Alice in Wonderland (1903 film)

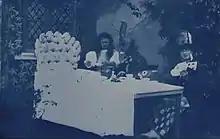
May Clark as Alice (left) and Norman Whitten (right) as the Mad Hatter

Alice in Wonderland is a 1903 British silent fantasy film directed by Cecil Hepworth and Percy Stow. Only one copy of the original film is known to exist. The British Film Institute (BFI) partially restored the movie and its original film tinting and released it in 2010. According to BFI, the original film ran about 12 minutes; the restoration runs 9 minutes and 35 seconds. At the beginning of the restoration, it declared to be the first movie adaptation of Lewis Carroll's 1865 children's book "Alice's Adventures in Wonderland". It was filmed mostly at Port Meadow in Oxford.